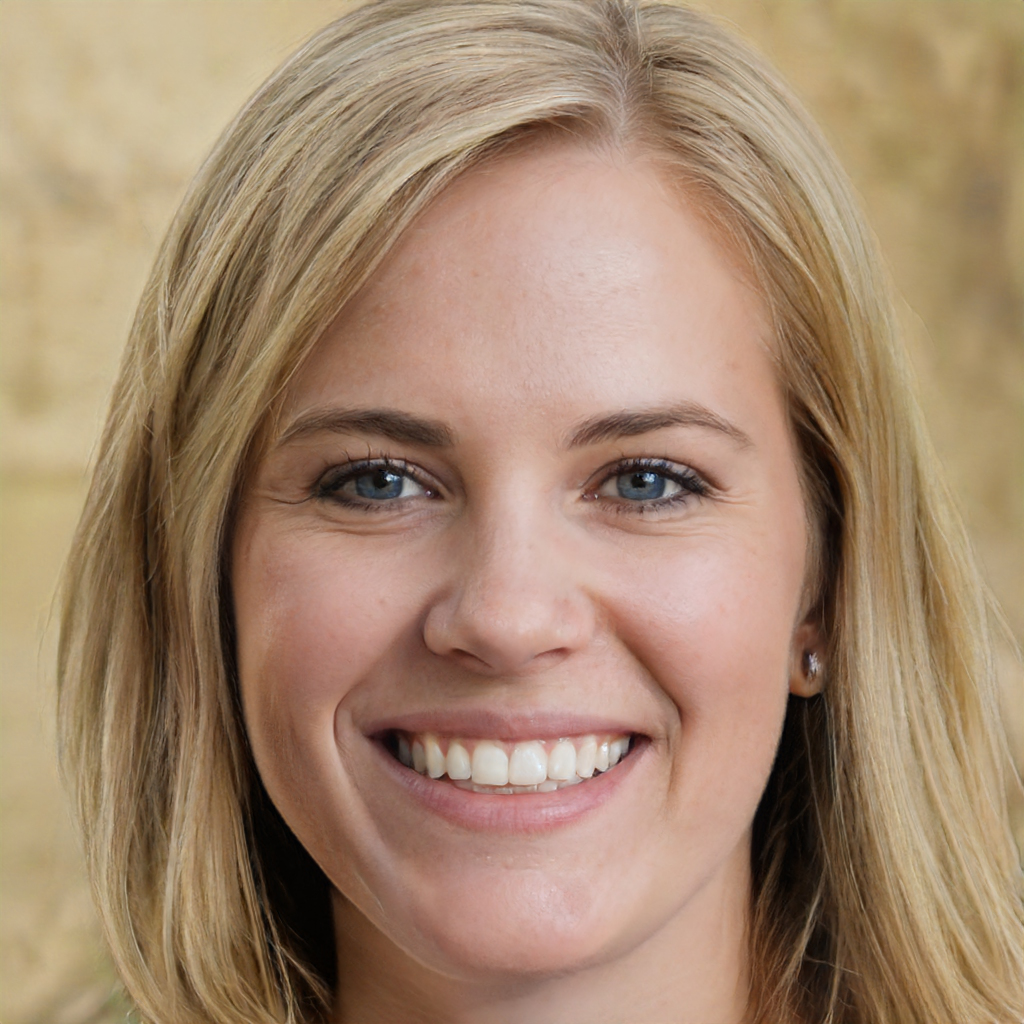
Portrait style: Real Portrait